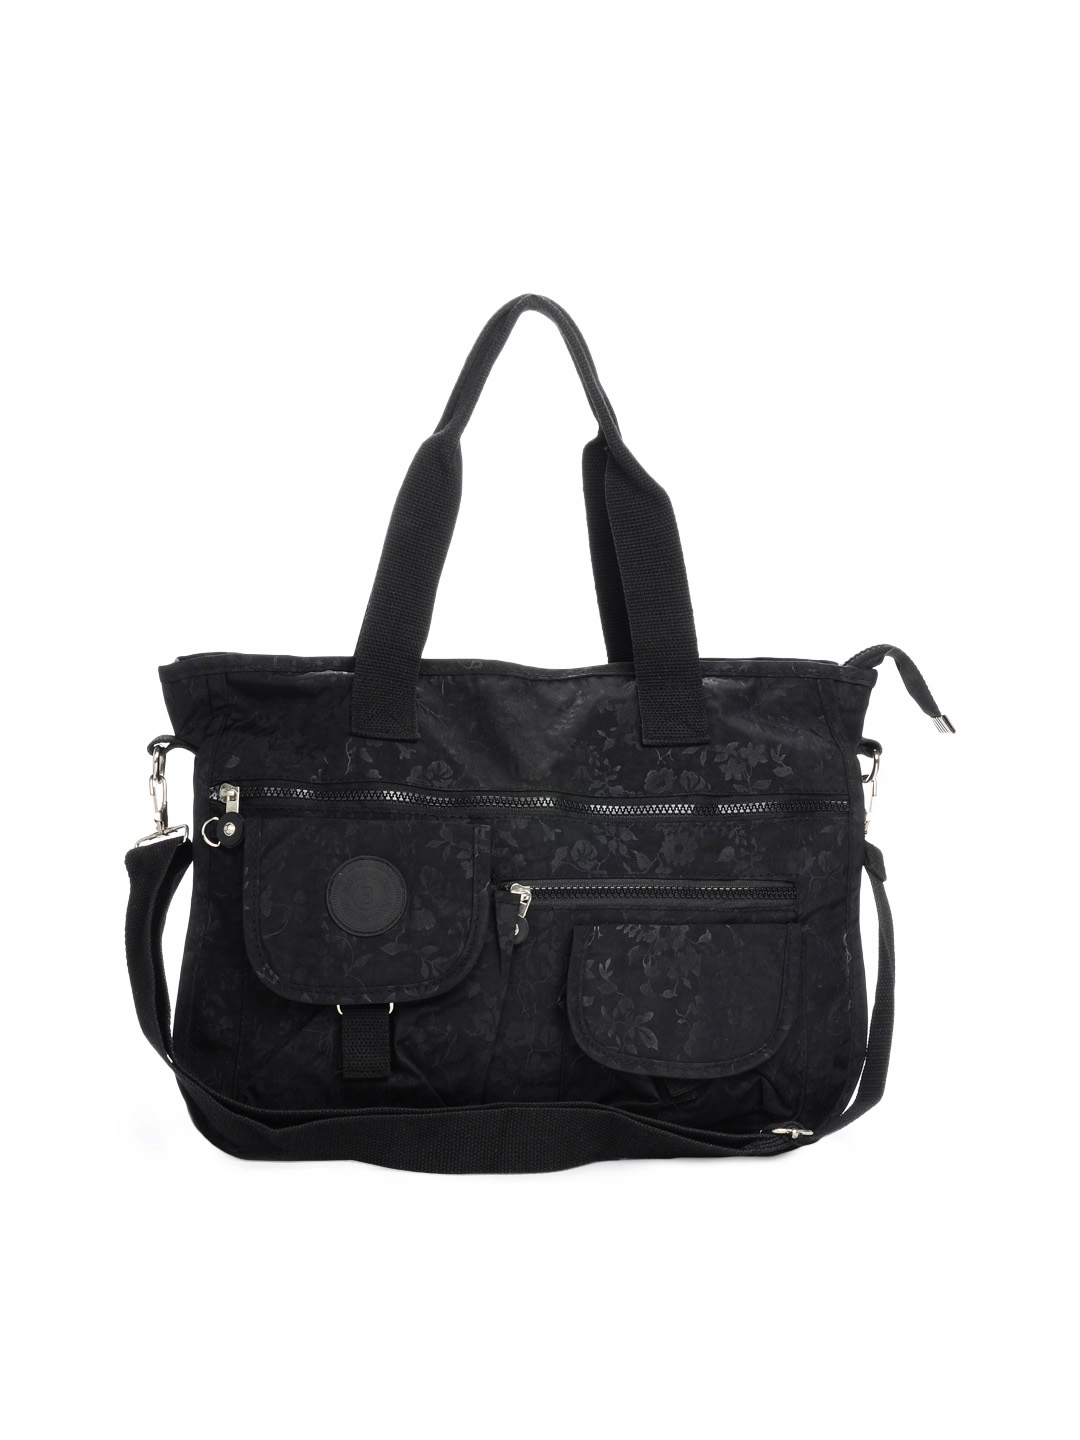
Murcia Women Black Handbag
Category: Accessories / Bags / Handbags
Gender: Women
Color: Black
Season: Summer 2012
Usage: Casual